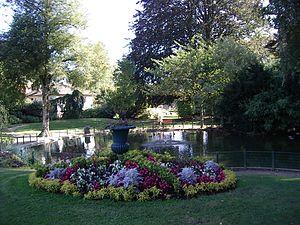
Le jardin botanique de Sedan est un parc botanique et un jardin public situé avenue Philippoteaux, en face de la place d'Alsace-Lorraine, à Sedan, en Ardennes.